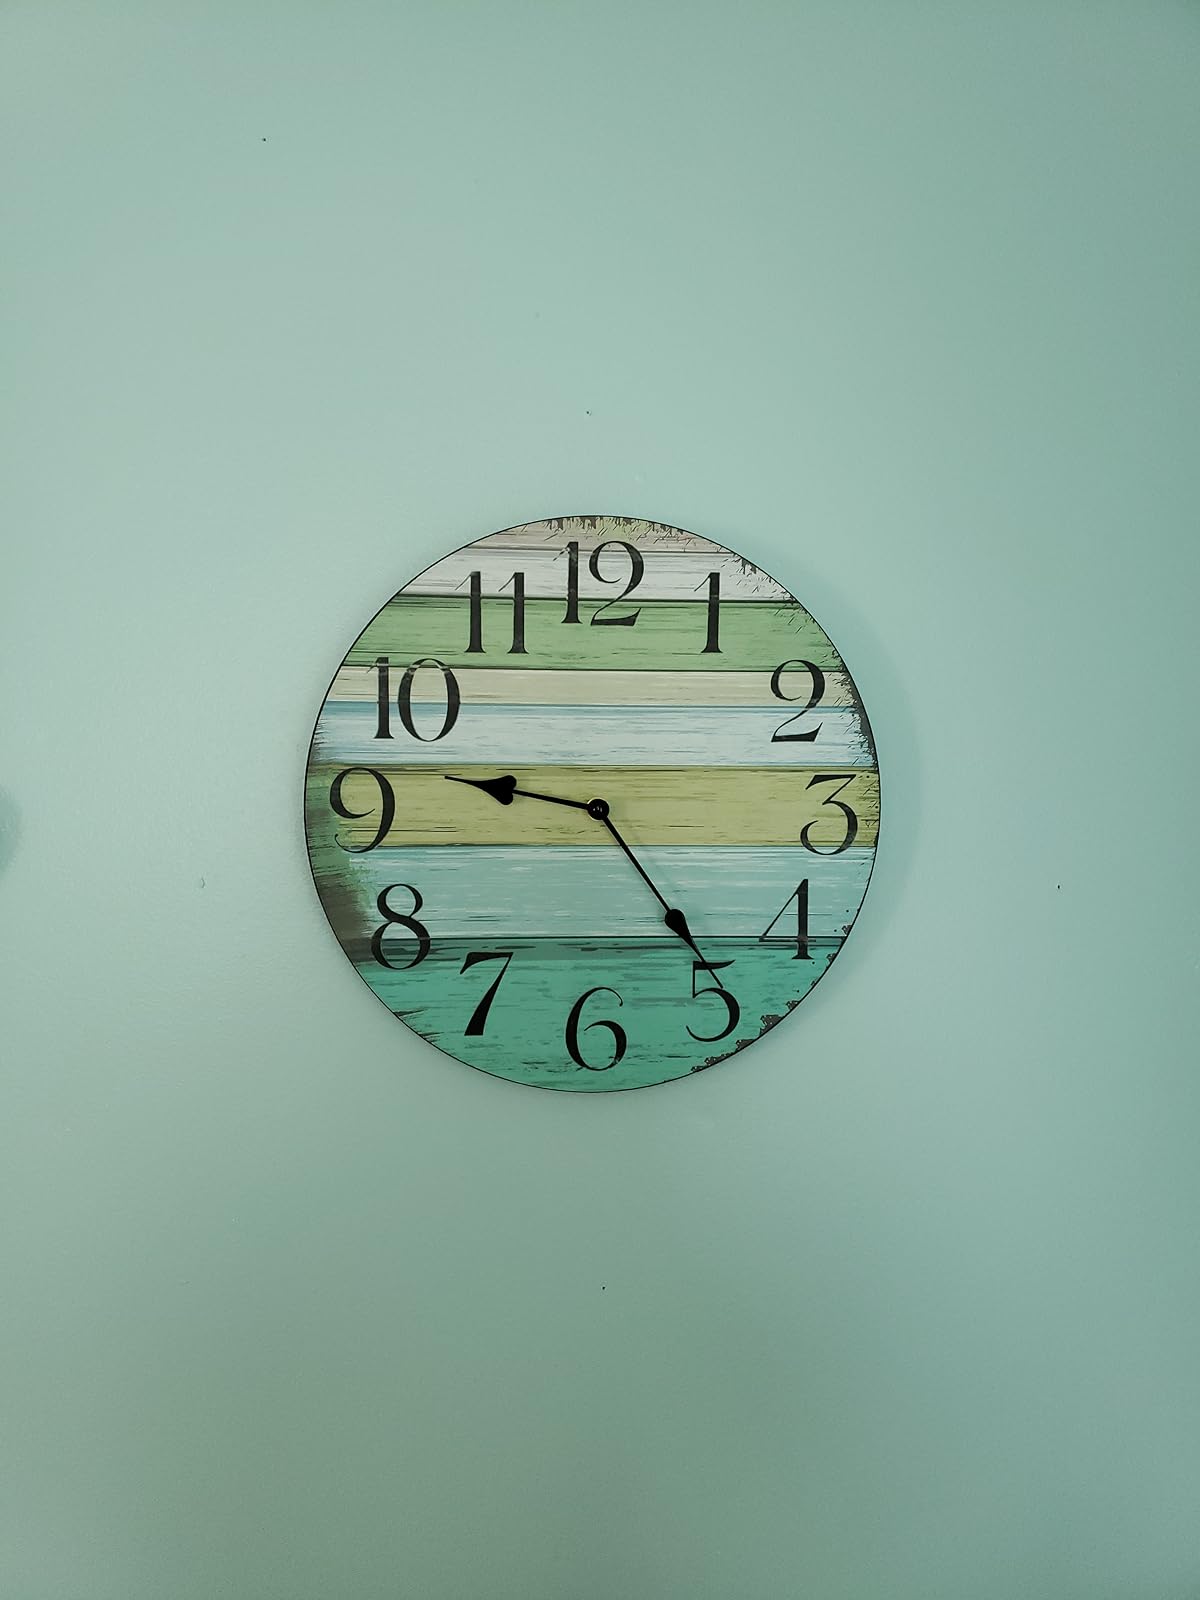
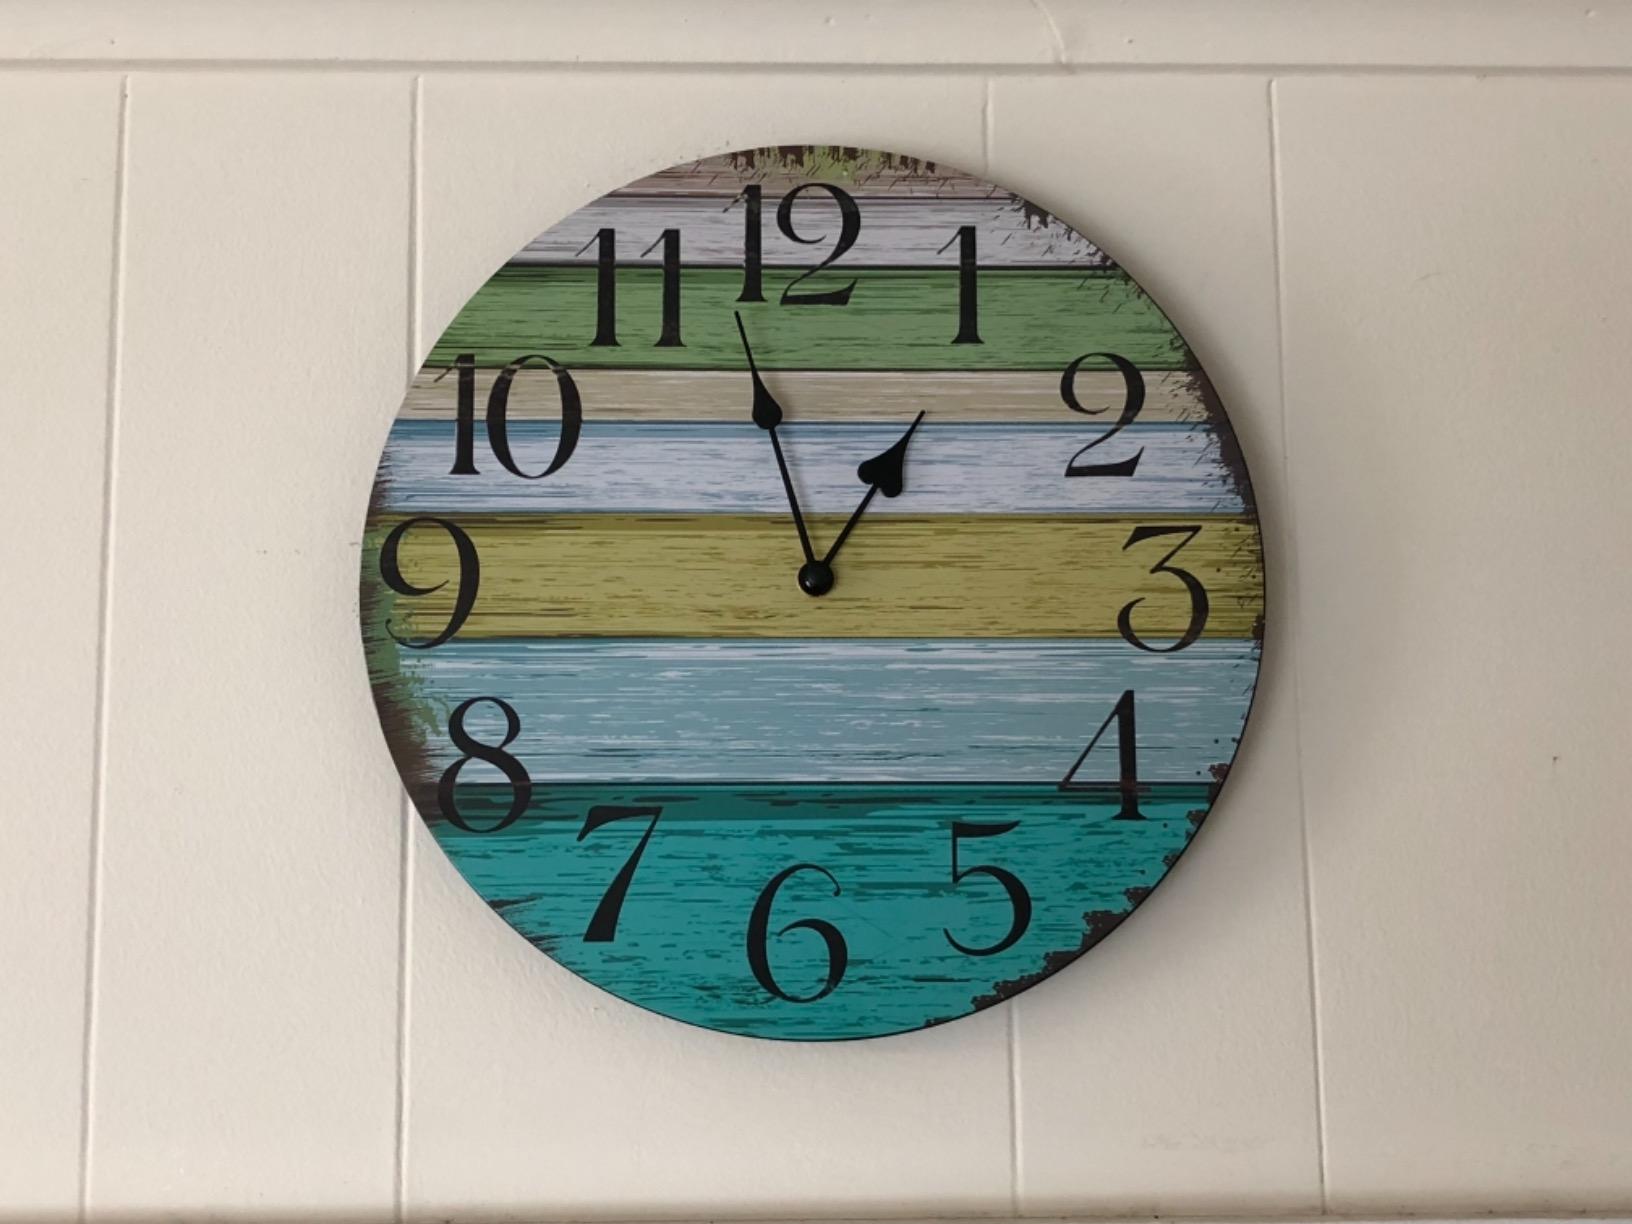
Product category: clock
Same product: yes